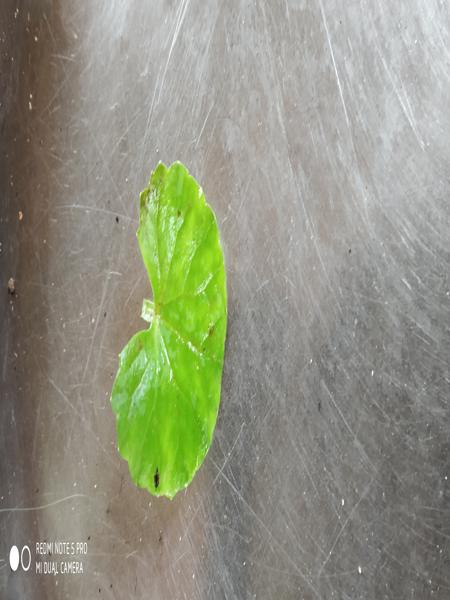
Plant: Bhrami